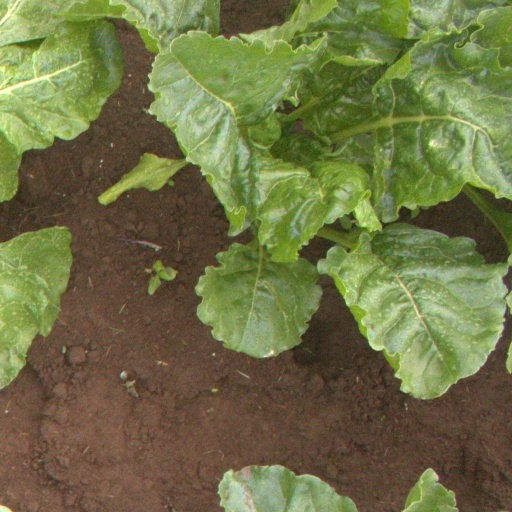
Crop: sugar beet